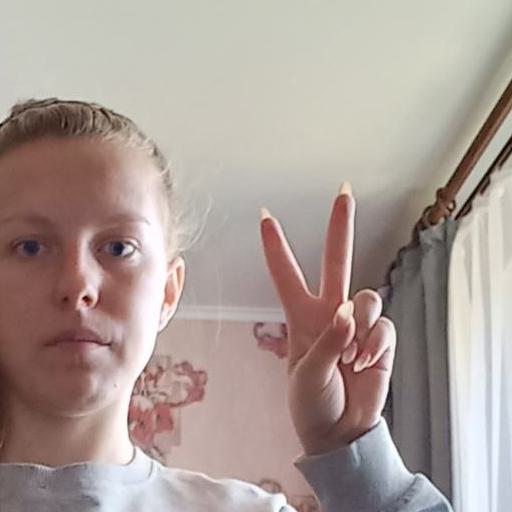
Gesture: peace